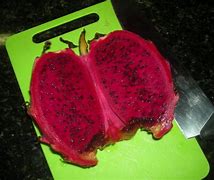
Label: Dragonfruit